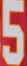
Number: 5